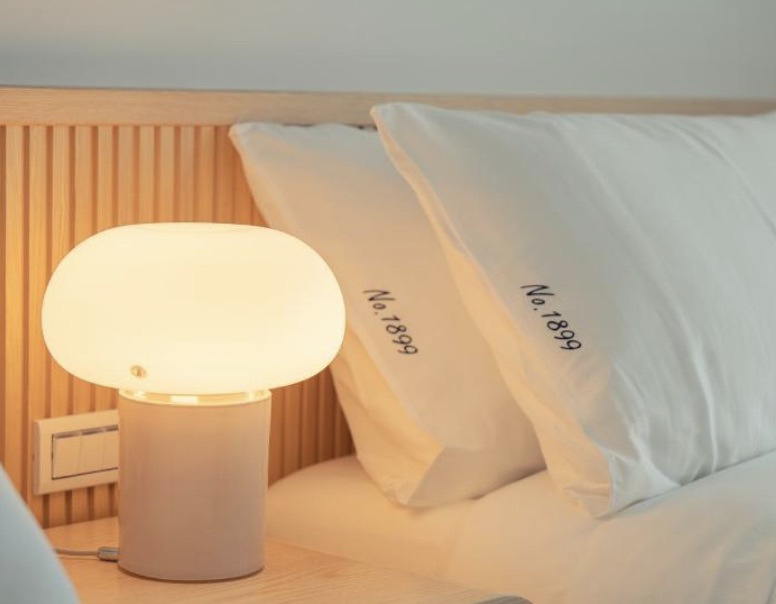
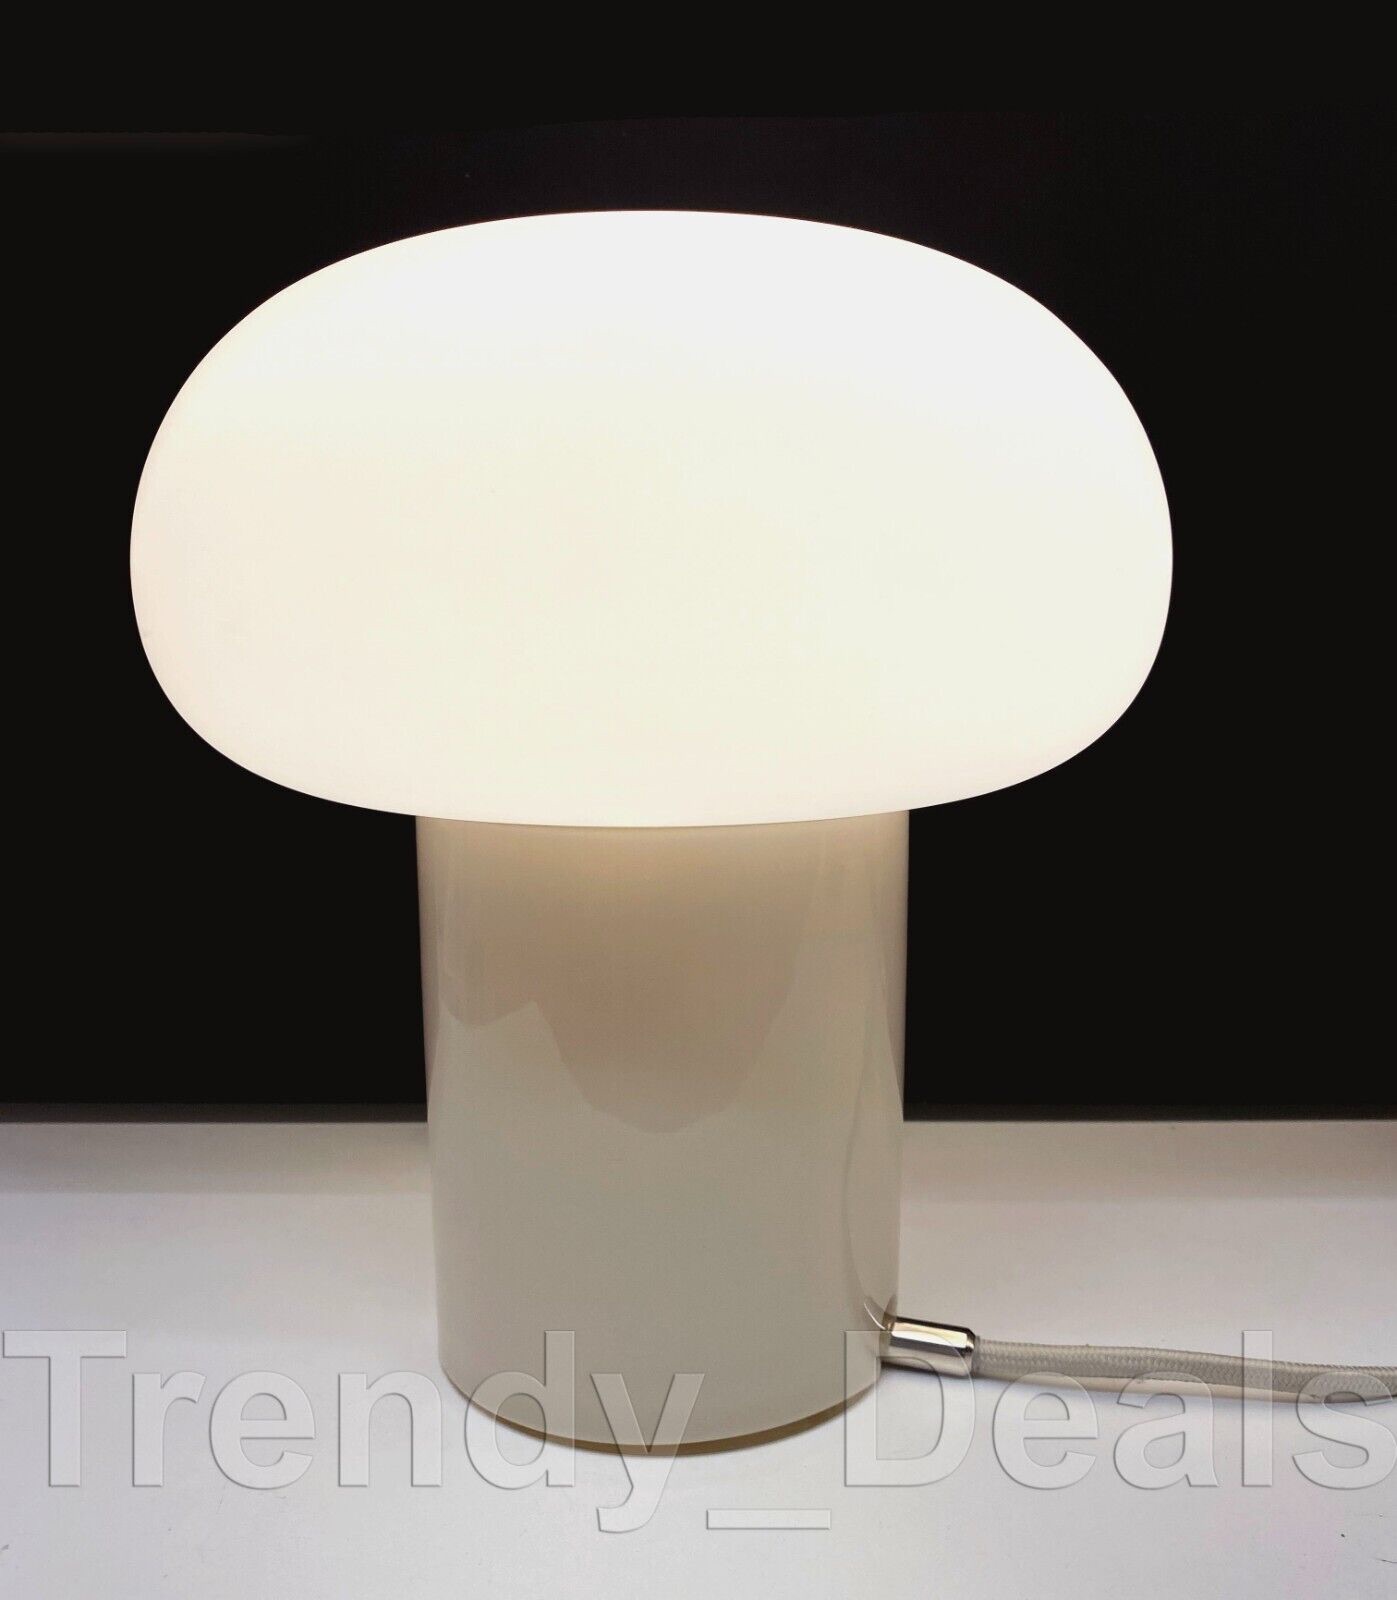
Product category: misc
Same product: yes